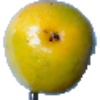
Label: Maracuja 1